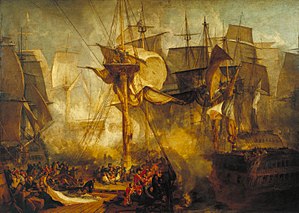
Slaget ved Trafalgar
Slaget ved Trafalgar
Slaget ved Trafalgar var et søslag i den tredje koalitionskrig under Napoleonskrigene.